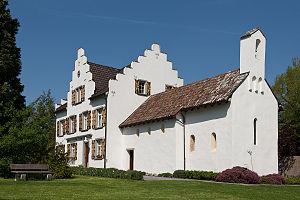
Cette liste présente les biens culturels d'importance nationale dans le canton de Thurgovie. Cette liste correspond à l'édition 2009 de l'Inventaire Suisse des biens culturels d'importance nationale pour le canton de Thurgovie. Il est trié par commune et inclus : 78 bâtiments séparés, 15 collections et 14 sites archéologiques.